Green Street, Newham

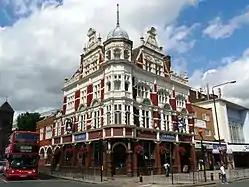
The Boleyn Tavern on the corner of Green St and Barking Road

Green Street runs from the originally Roman Romford Road, in the north, to the Barking Road in the south. The junction with Barking Road, by the Boleyn Tavern, was known as "Morley's Corner" after the onetime owners of Green Street House. Morley's Corner is the site of the Champions statue commemorating West Ham's players who helped win the 1966 World Cup: Bobby Moore, Geoff Hurst, Ray Wilson, and Martin Peters.